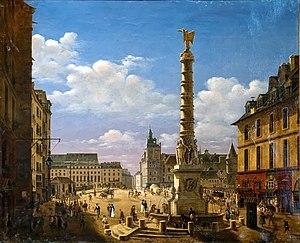
Étienne Bouhot, né à Bard-lès-Époisses en 1780 et mort à Semur-en-Auxois en 1862, est un peintre et professeur de peinture français. Il a dirigé l'école de dessin de Semur-en-Auxois.